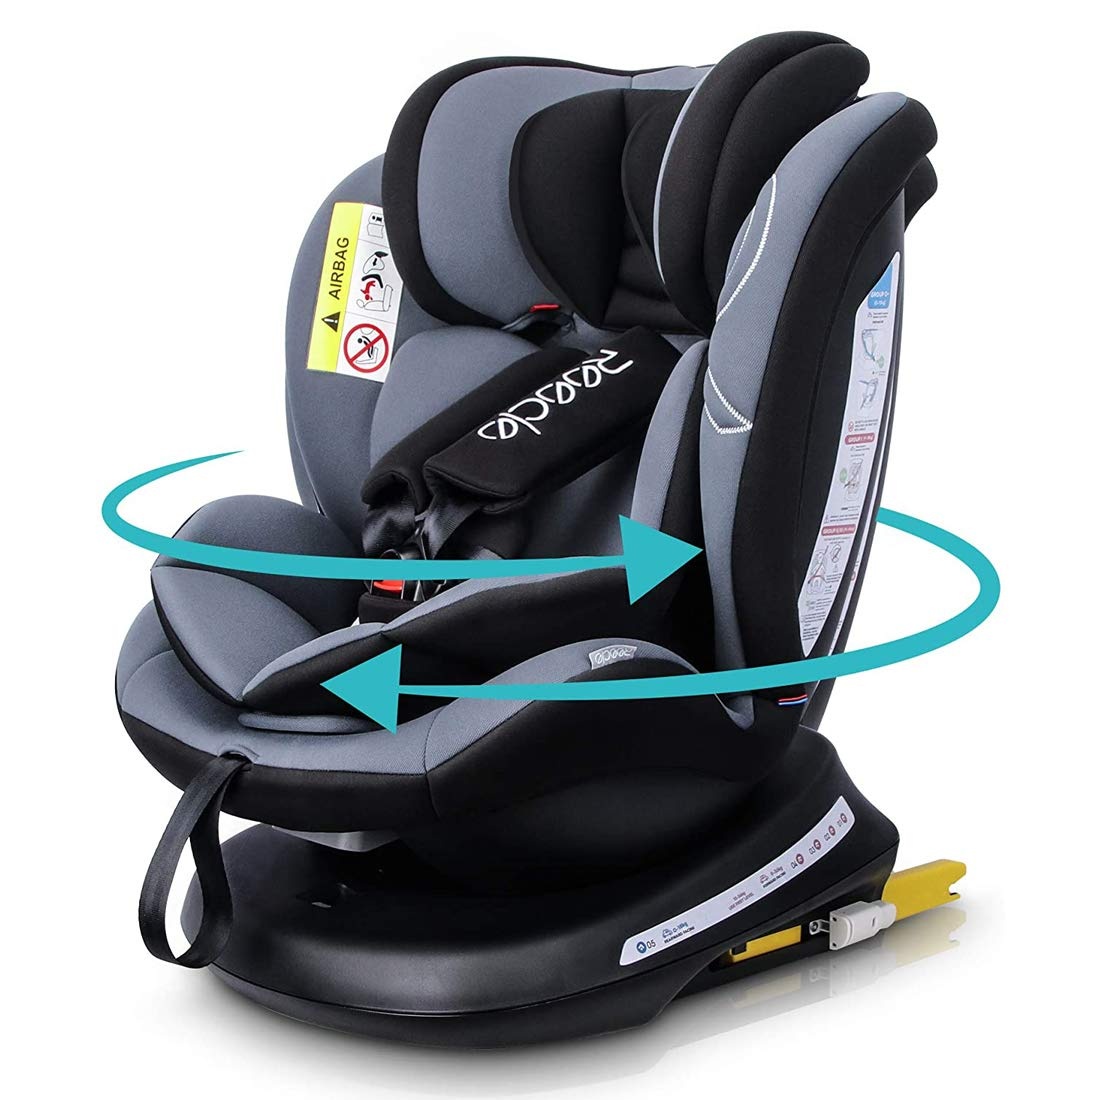
Reecle 360 Swivel Baby Car Seat with ISOFIX, Group 0+1/2/3 (0-36 kg), Approx. 0-12 Years (Black)
Brand: Reecle
Brand: Reecle Color: Black Features: Comply with UN ECE R44/04. It's an all stage car seat for children from birth up to 36kg. Extended rearward facing (0-18kg); forward facing (9-36kg). Equipped with ISOFIX connectors and Top Tether, easy to connect to your car. You can also use the vehicle's 3-point seat belt to secure this seat. 360° free swivel, switching from rearward to forward facing usage only takes seconds. Easy to rotate the seat to the open door for easy placement of the child. 7-position height-adjustable headrest (up to 20cm), simple one-handed seat recline (1 back, 4 forward), the maximum recline angle is 140°. Search【Reecle car seat ZA06】on YouTube to watch the relevant installation video. For any questions please do not hesitate to contact us via email. model number: RECS946HEIHUI Part Number: RECS946HEIHUI Package Dimensions: 24.8 x 18.0 x 17.4 inches
Category: Baby & Toddler > Baby Transport > Baby & Toddler Car Seats > Convertible Car Seats